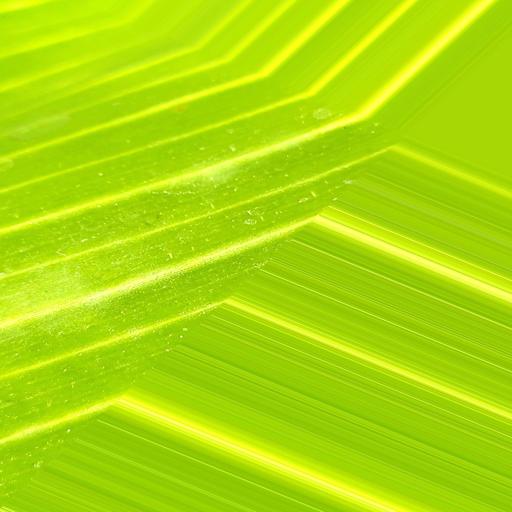
Label: banana_healthy_leaf